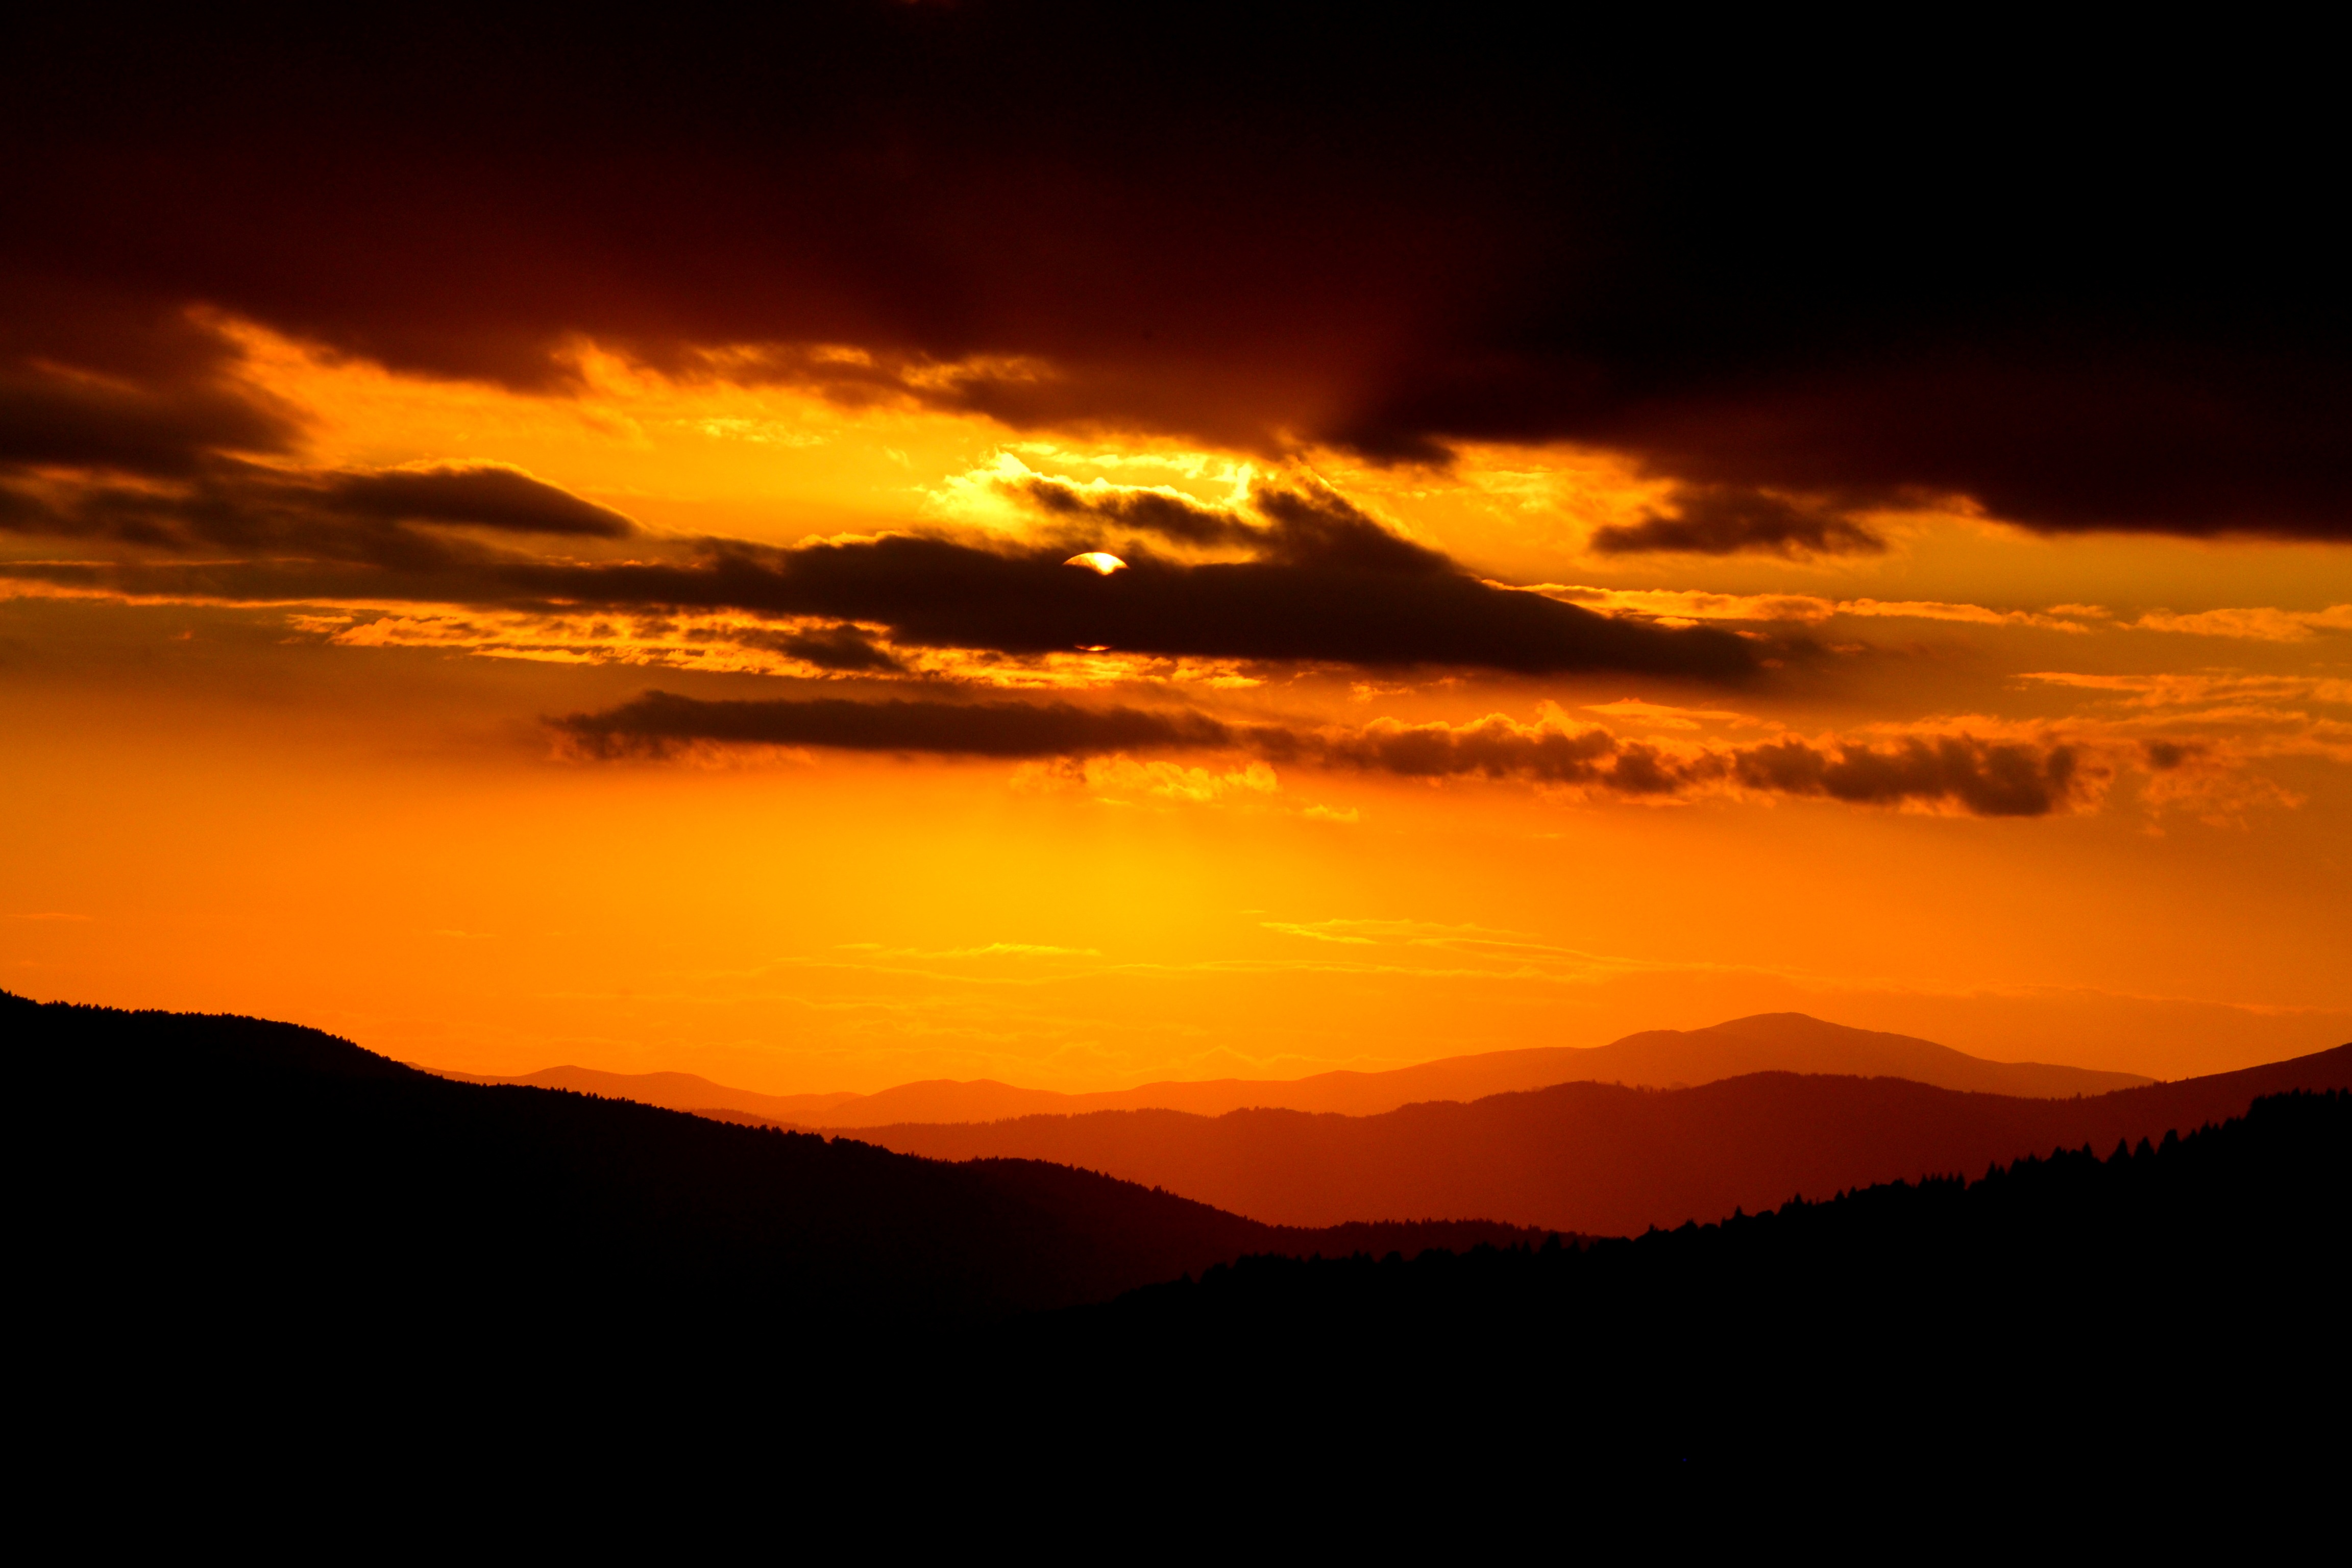
landscape, nature, outdoor, horizon, mountain, cloud, sky, sun, sunrise, sunset, sunlight, morning, hill, dawn, atmosphere, dusk, evening, orange, red, color, colorful, yellow, afterglow, red sky at morning